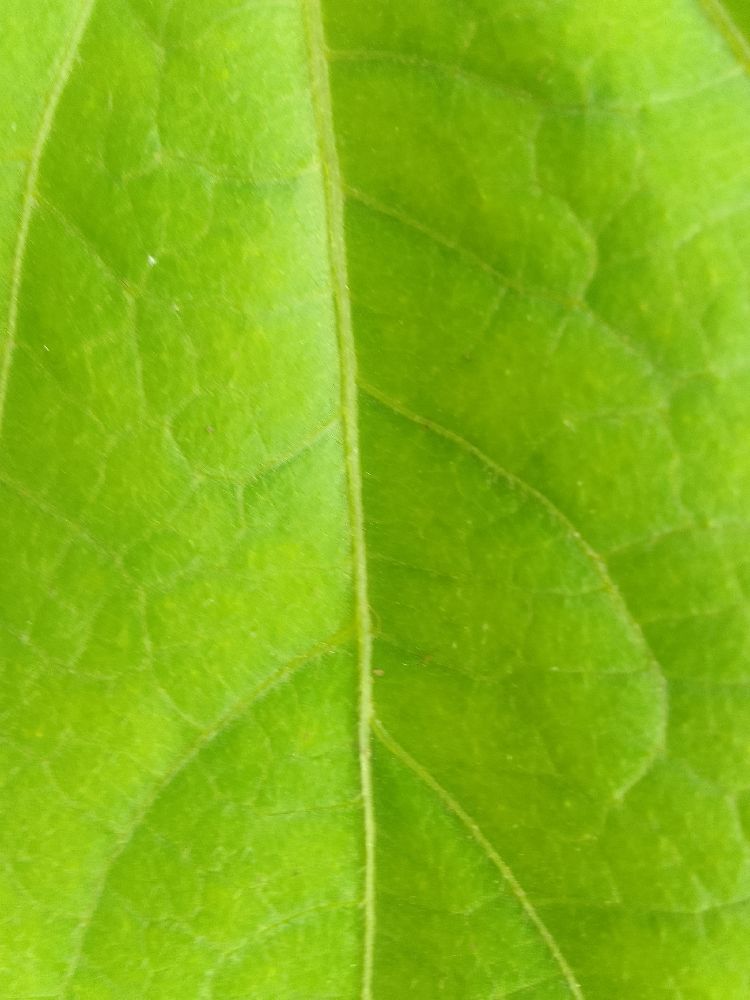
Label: healthy